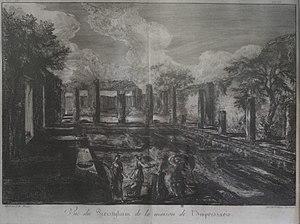
gravure
Francesco Piranesi, connu également sous le nom francisé de François Piranèse pour avoir fondé en 1798 avec son frère Pietro la Calcographie Piranesi frères, au 296, rue de l'Université puis au 1354, place du Tribunat à Paris, est un dessinateur, graveur aquafortiste, architecte et céramiste italien né à Rome « vers 1758 », année fort crédible de par son baptême le 4 avril 1758. Fils, élève et collaborateur de Giovanni Battista Piranesi, il est mort à Paris le 27 janvier 1810.